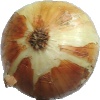
Label: Onion White 1